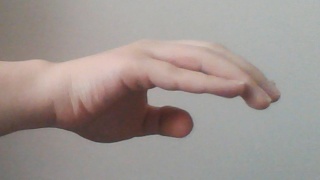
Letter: jeem